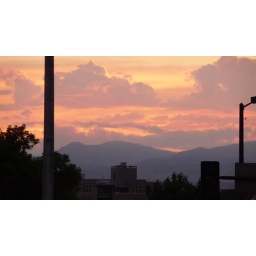
Beautiful clouds over the mountains at sunset from near our Hotel in Denver.